Karl Marx in film

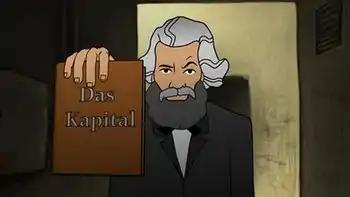
"Marx Reloaded" features ""The Matrix"-themed cartoon adventures of Karl Marx, lost in an Alice-style commodity-induced nightmare with only one way out."

Karl Marx and his ideas have been represented in film in genres ranging from documentary to fictional drama, art house and comedy.